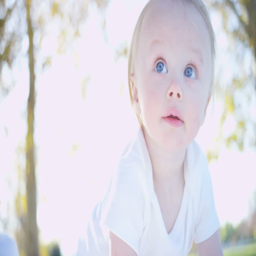
portrait of cute blonde blue eyed baby daughter enjoying the outdoors